Tea culture in Japan

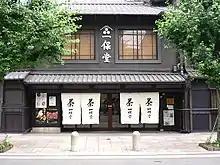
Storefront of the Ippodo tea merchant-assemblers in Kyoto

Some types of tea are derived from the by-products of green teas. Kukicha is made from stems that are separated from the leaves during the processing of quality teas. Mecha is made from tender buds and shoots left over from the sieving process; some can be of very high quality. Konacha, on the other hand, is a pulverized tea made from the powder and residues left over from sencha and gyokuro processing.